Bayreuth Festival

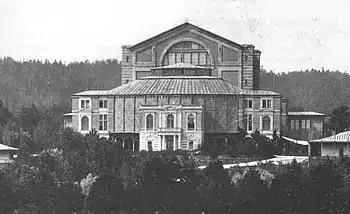
Bayreuth Festspielhaus in 1882

The Bayreuth Festival is a music festival held annually in Bayreuth, Germany, at which performances of stage works by the 19th-century German composer Richard Wagner are presented. Wagner himself conceived and promoted the idea of a special festival to showcase his own works, in particular his monumental cycle and "Parsifal".